Madame DuBarry (1919 film)

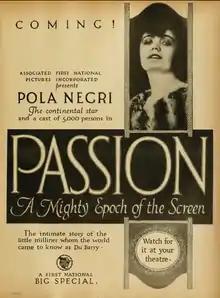
Ad for film, released in the United States as "Passion"

Madame DuBarry is a 1919 German silent film on the life of Madame Du Barry. It was directed by Ernst Lubitsch, written by Norbert Falk and Hanns Kräly with the title role taken by Pola Negri and Louis XV played by Emil Jannings. Its alternative title for United States distribution was Passion. The film version distributed in the US ran at 113 minutes.